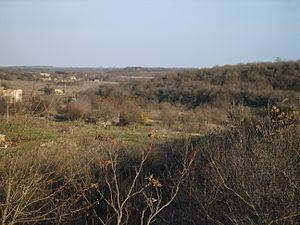
Tvarditsa est un village bulgare de l’obchtina de Chabla, situé dans l’oblast de Dobritch.